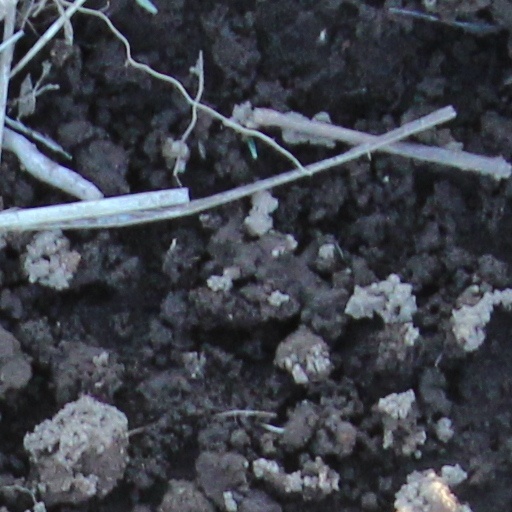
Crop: wheat